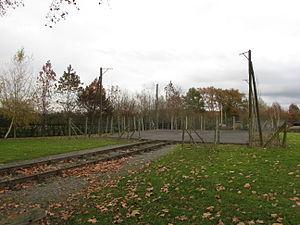
Monument contemporain representant des barbelés et rails pour déportation au Camps de Gurs (Pyrénées-Atlantiques) (Pyrénées).
Gurs est une commune française, située exactement au centre du département des Pyrénées-Atlantiques en région Nouvelle-Aquitaine.